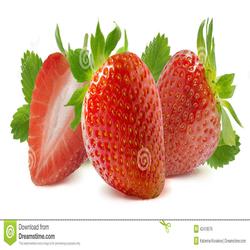
Label: Strawberry